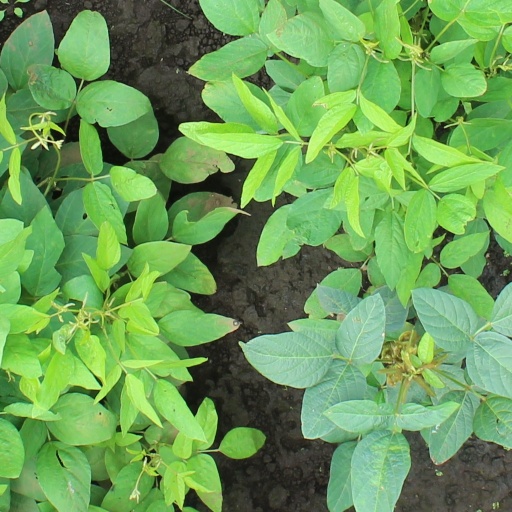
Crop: soybean